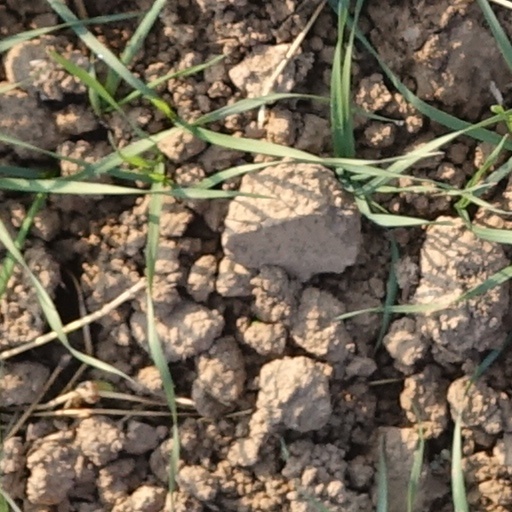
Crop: wheat